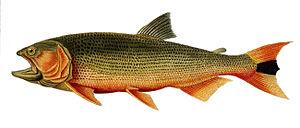
Le dourado, damita ou pirayú est un poisson de l'ordre des characiformes, de grande taille qui habite les eaux tropicales et subtropicales de certaines zones de l'Amérique du Sud, dans les bassins des fleuves río Paraná, río Paraguay, Uruguay, ainsi que dans les rivières Chapare et Mamoré du bassin de l'Amazone en Bolivie. C'est un des principaux objets de la pêche sportive en Argentine, avec les différentes espèces de surubí.
Les Esteros del Iberá ou Étangs de l'Iberá sont un vaste réseau de marécages et d'étangs qui s'étendent sur 15 000 à 25 000 km² dans la province de Corrientes, au nord-est de l'Argentine.